SS Justicia

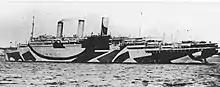
"Justicia" in dazzle camouflage

White Star Line ran "Justicia" across the North Atlantic, bringing troops to Liverpool first from Halifax, Nova Scotia and then from New York. At the beginning of 1918 she was painted with dazzle camouflage developed by Norman Wilkinson. She was attacked soon after, on 23 January 1918, by a German submarine in the North Channel, but no torpedo hit her, and she was undamaged.